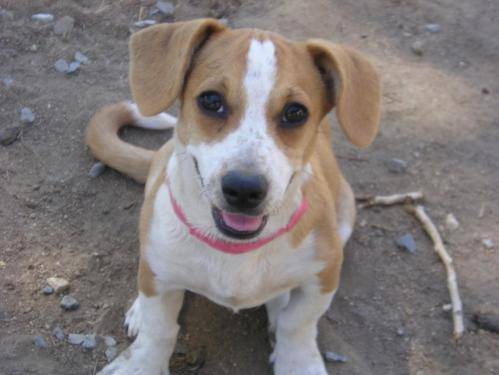
Label: dog